Patton Seamount

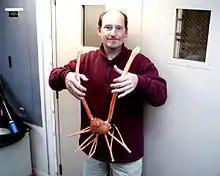
A male specimen of large-clawed spider crab ("Macroregonia macrochiera") collected on Patton Seamount during the 2002 expeditions, at a depth of . This is the deepest that they have yet been observed.

Patton Seamount is ecologically vibrant: geologist Randy Keller of the Oregon State University once said "...it's just astonishing how much there is around you. You see rocky outcroppings and there's life everywhere—sponges and sea stars." Patton Seamount, like many other seamounts, serves as an "oasis of life" for resident organisms. Isolated populations found on seamounts like Patton have been shown to have high levels of endemism and specialization, and Patton Seamount is almost completely encrusted in life.